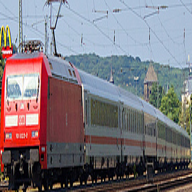
Vehicle type: Trains